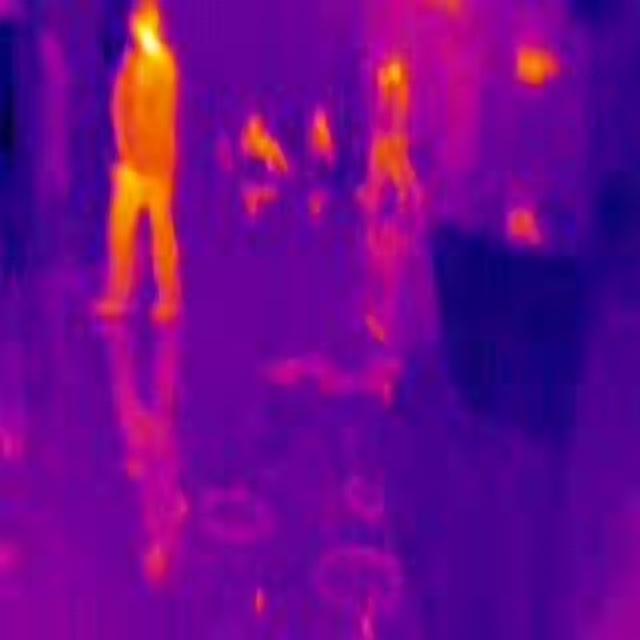
Detected objects:
label: person
label: person
label: person
label: person
label: person